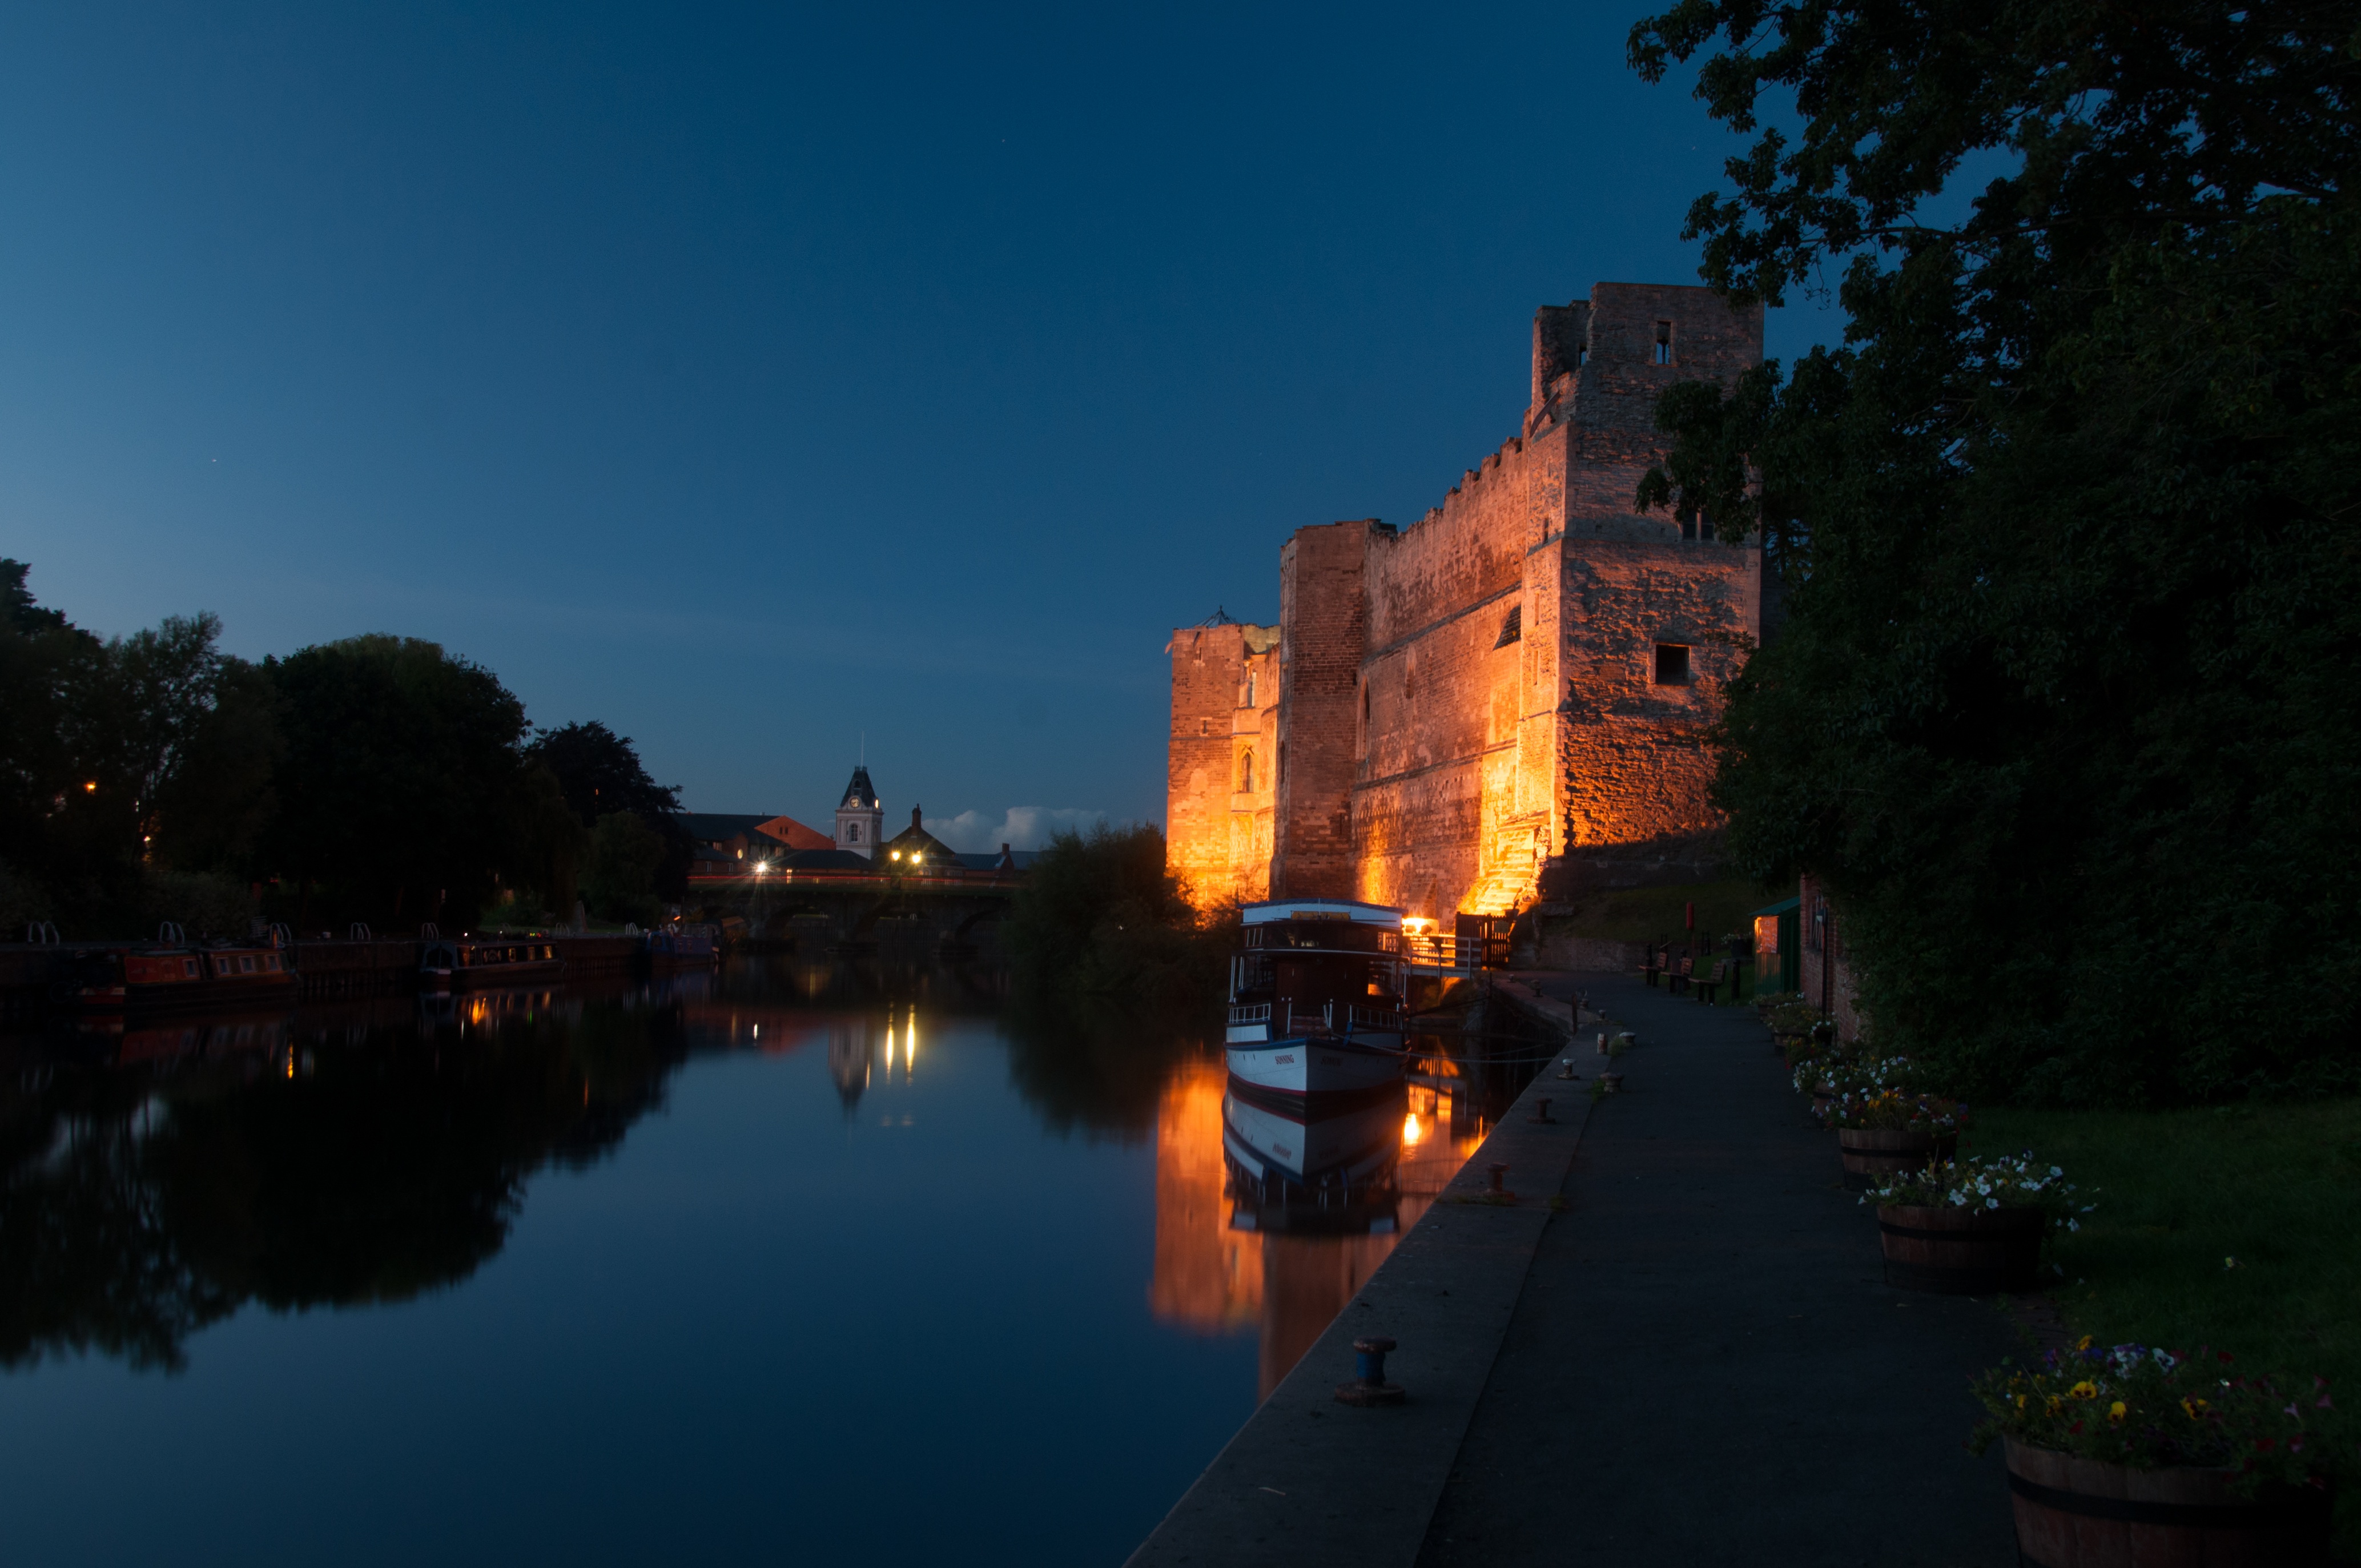
sky, sunset, bridge, night, sunlight, morning, town, river, canal, cityscape, dusk, evening, reflection, tranquil, calm, serene, castle, landmark, waterway, trent, river front, nottinghamshire, eastmidlands